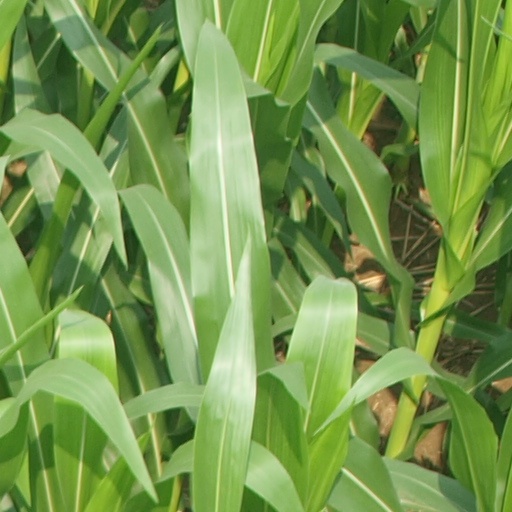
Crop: maize; corn